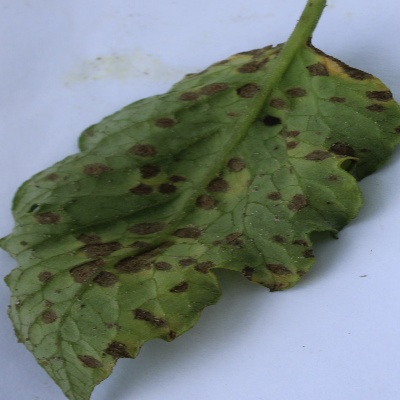
Crop: Tomato
Condition: septoria leaf spot